Areraj

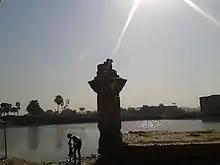
Gwalin Pokhra

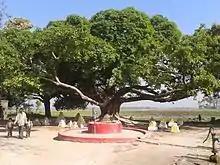
Jalpa Bhwani

Areraj is a town and a notified area in East Champaran district in the state of Bihar, India.